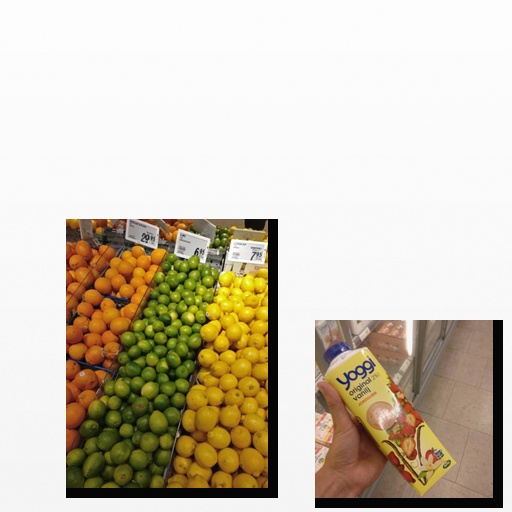
Food items: strawberry_yoghurt, lime